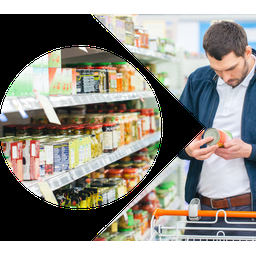
Label: metal